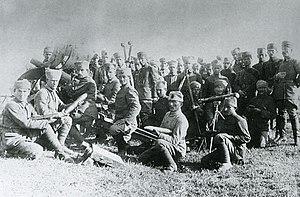
Yakub Chevki Pacha devenu sous la République de Turquie Yakup Şevki Subaşı, né en 1876 à Harpout, mort le 20 décembre 1939 à Istanbul, est un militaire de l'Armée ottomane puis des Forces armées turques. Pacha est un titre de fonction.
Pendant la période du déclin de l'Empire ottoman, le gouvernement des sultans mène, à partir de 1826, une série de réformes pour renforcer et moderniser l'armée ottomane afin de faire face aux révoltes intérieures et aux ambitions des puissances étrangères. Les réformes des Tanzimat établissent une armée permanente basée sur la conscription mais ne peuvent empêcher une série de défaites dans les guerres russo-turques et les guerres balkaniques. Allié de l'Allemagne pendant la Première guerre mondiale en Orient, il est entraîné dans sa défaite en 1918. Le refus de la capitulation entraîne la constitution d'une nouvelle armée nationale, autour de Mustafa Kemal, qui sort victorieuse de la guerre d'indépendance turque en 1922.